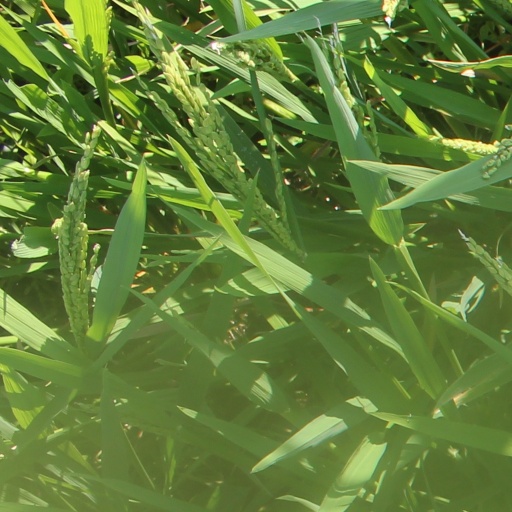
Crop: rice